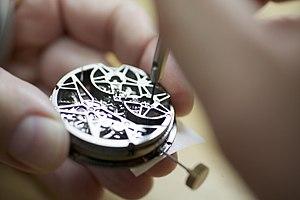
Roger Dubuis est une entreprise suisse fondée en 1995, fabriquant, distribuant et vendant des montres de luxe. Installée à Meyrin, aux portes de Genève, la manufacture de haute horlogerie contemporaine se singularise par sa capacité à produire à l’interne tous les composants de ses mouvements mécaniques complexes.